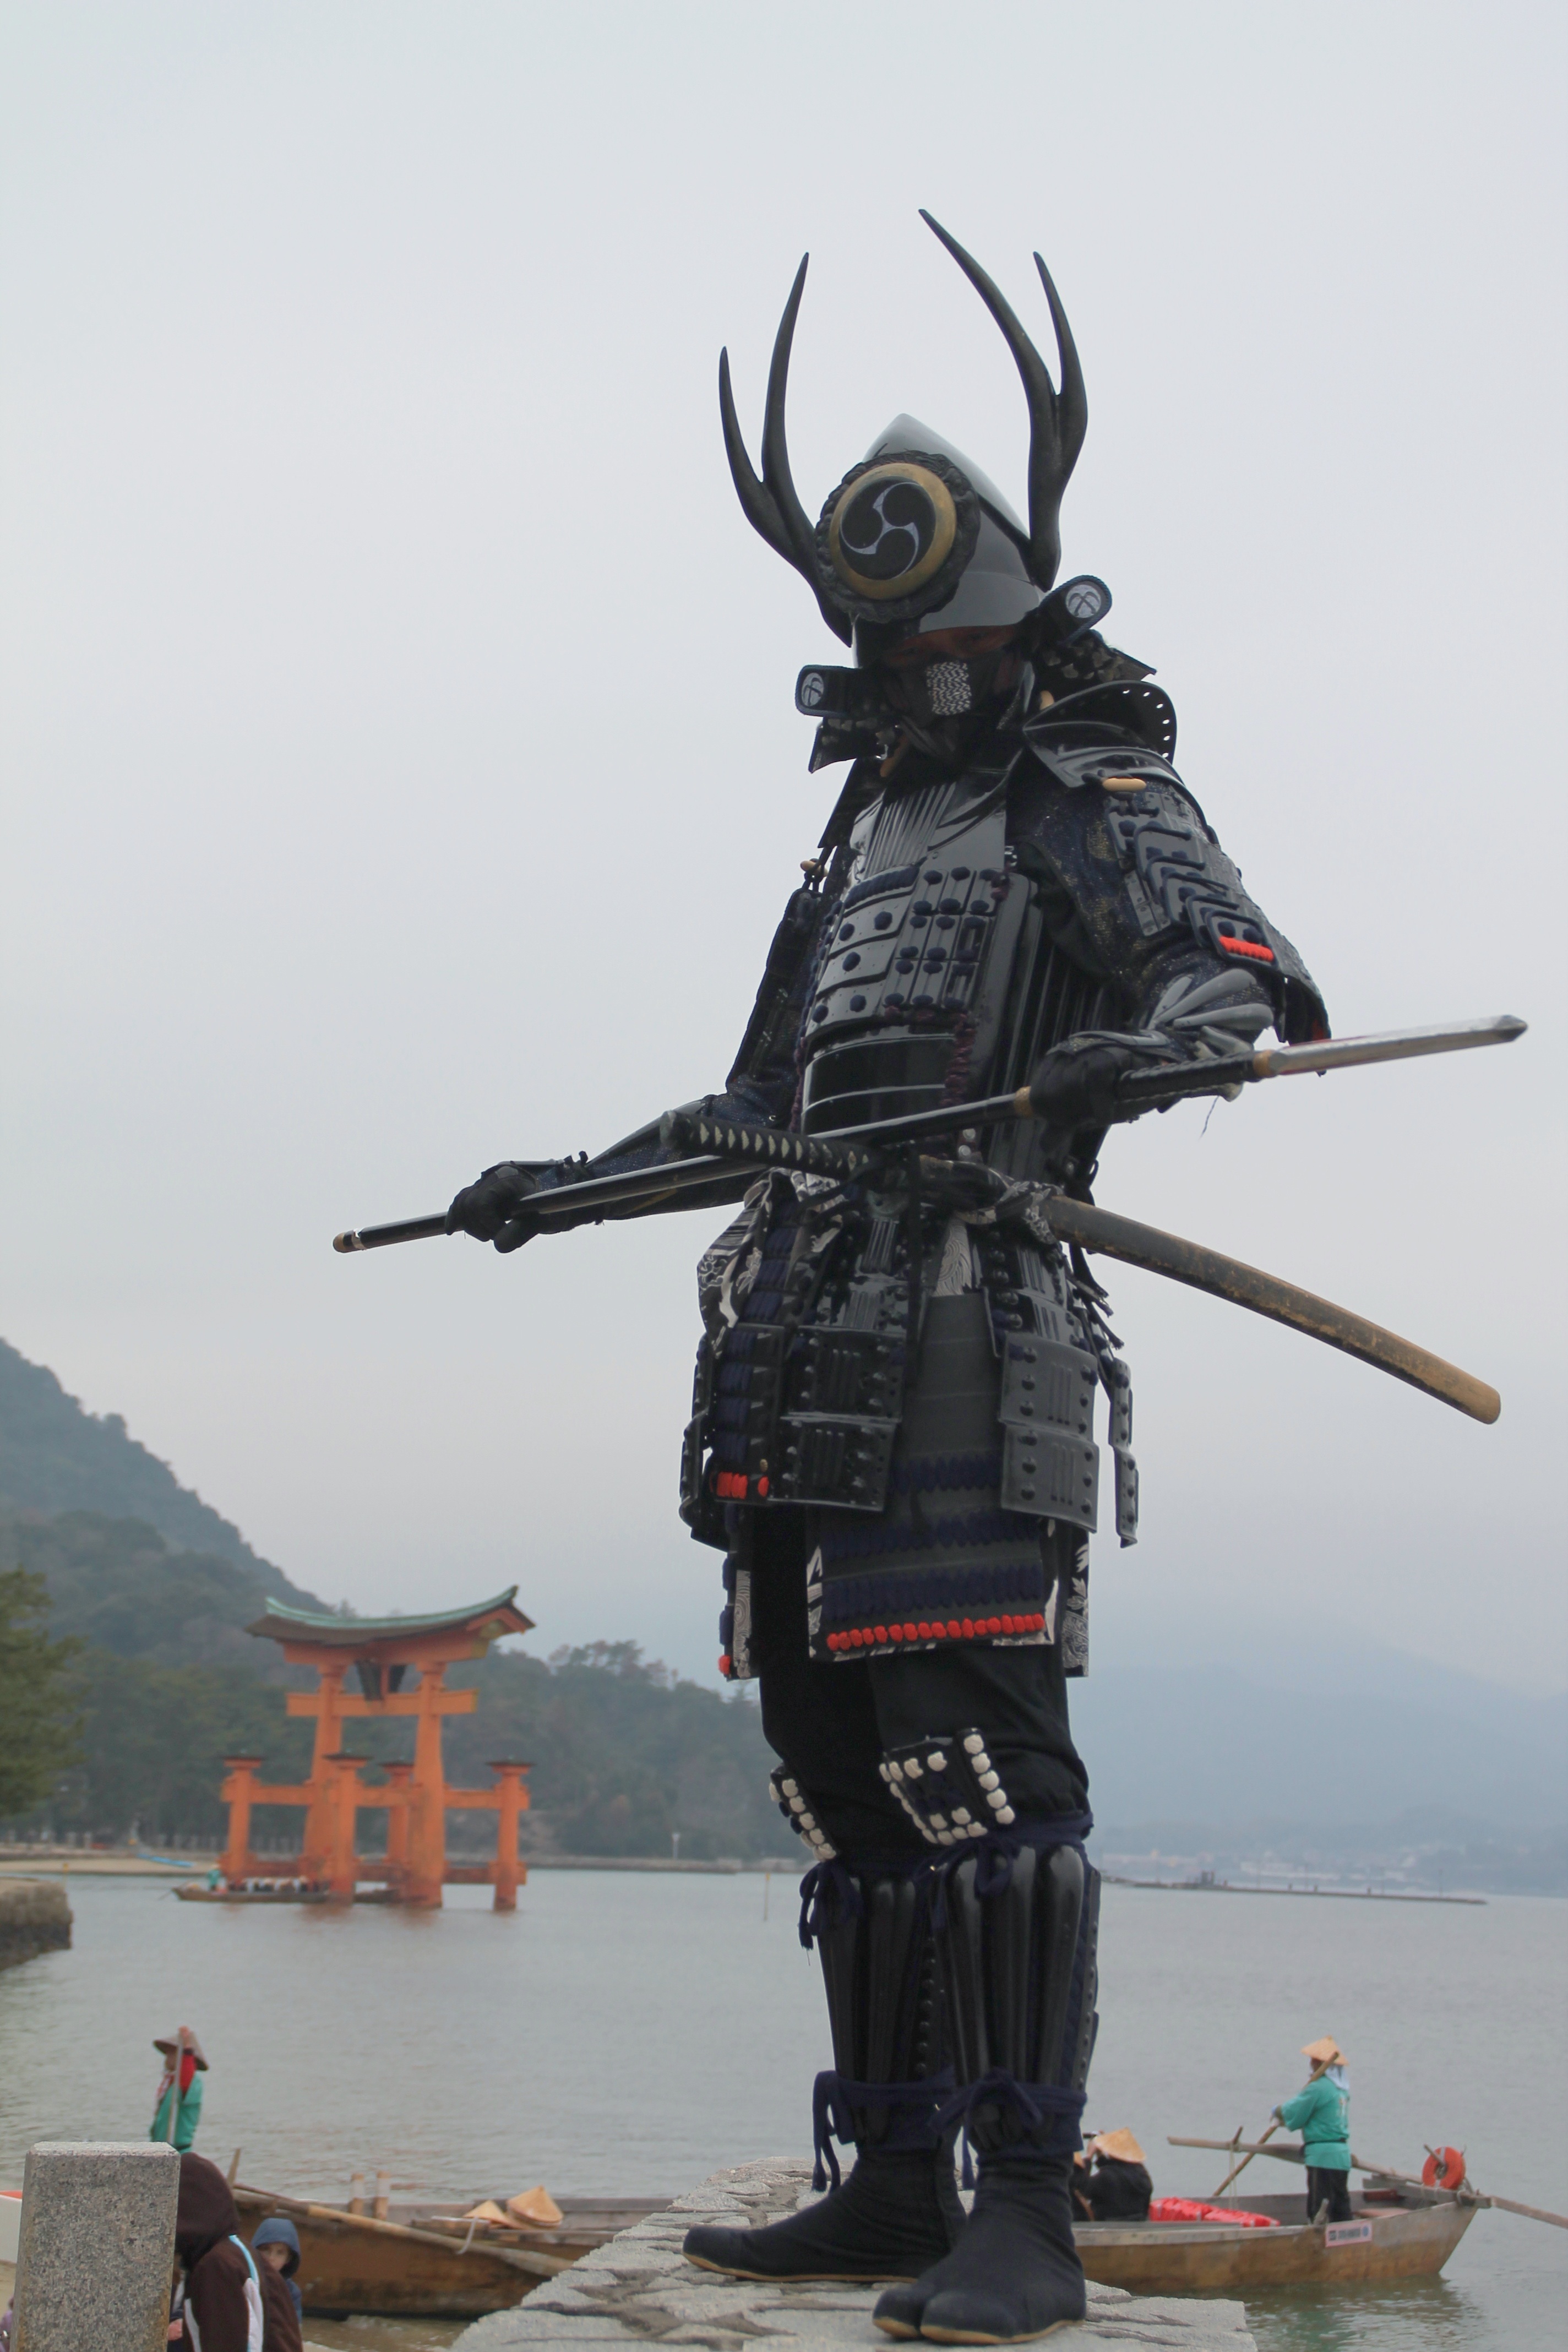
military, soldier, army, machine, japan, toy, sculpture, hiroshima, miyajima, itsukushima, samurai